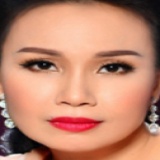
ca sĩ Cẩm Ly